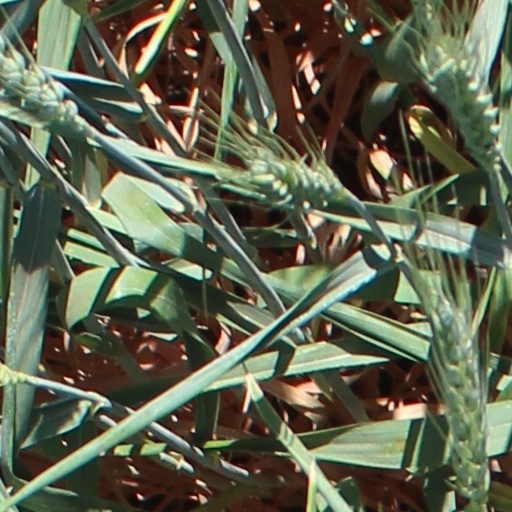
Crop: wheat